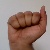
The image shows a hand gesture representing the letter 'A' in Indian Sign Language.